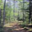
Label: forest